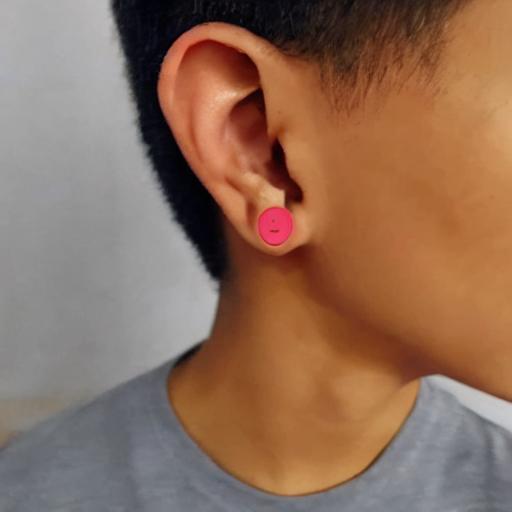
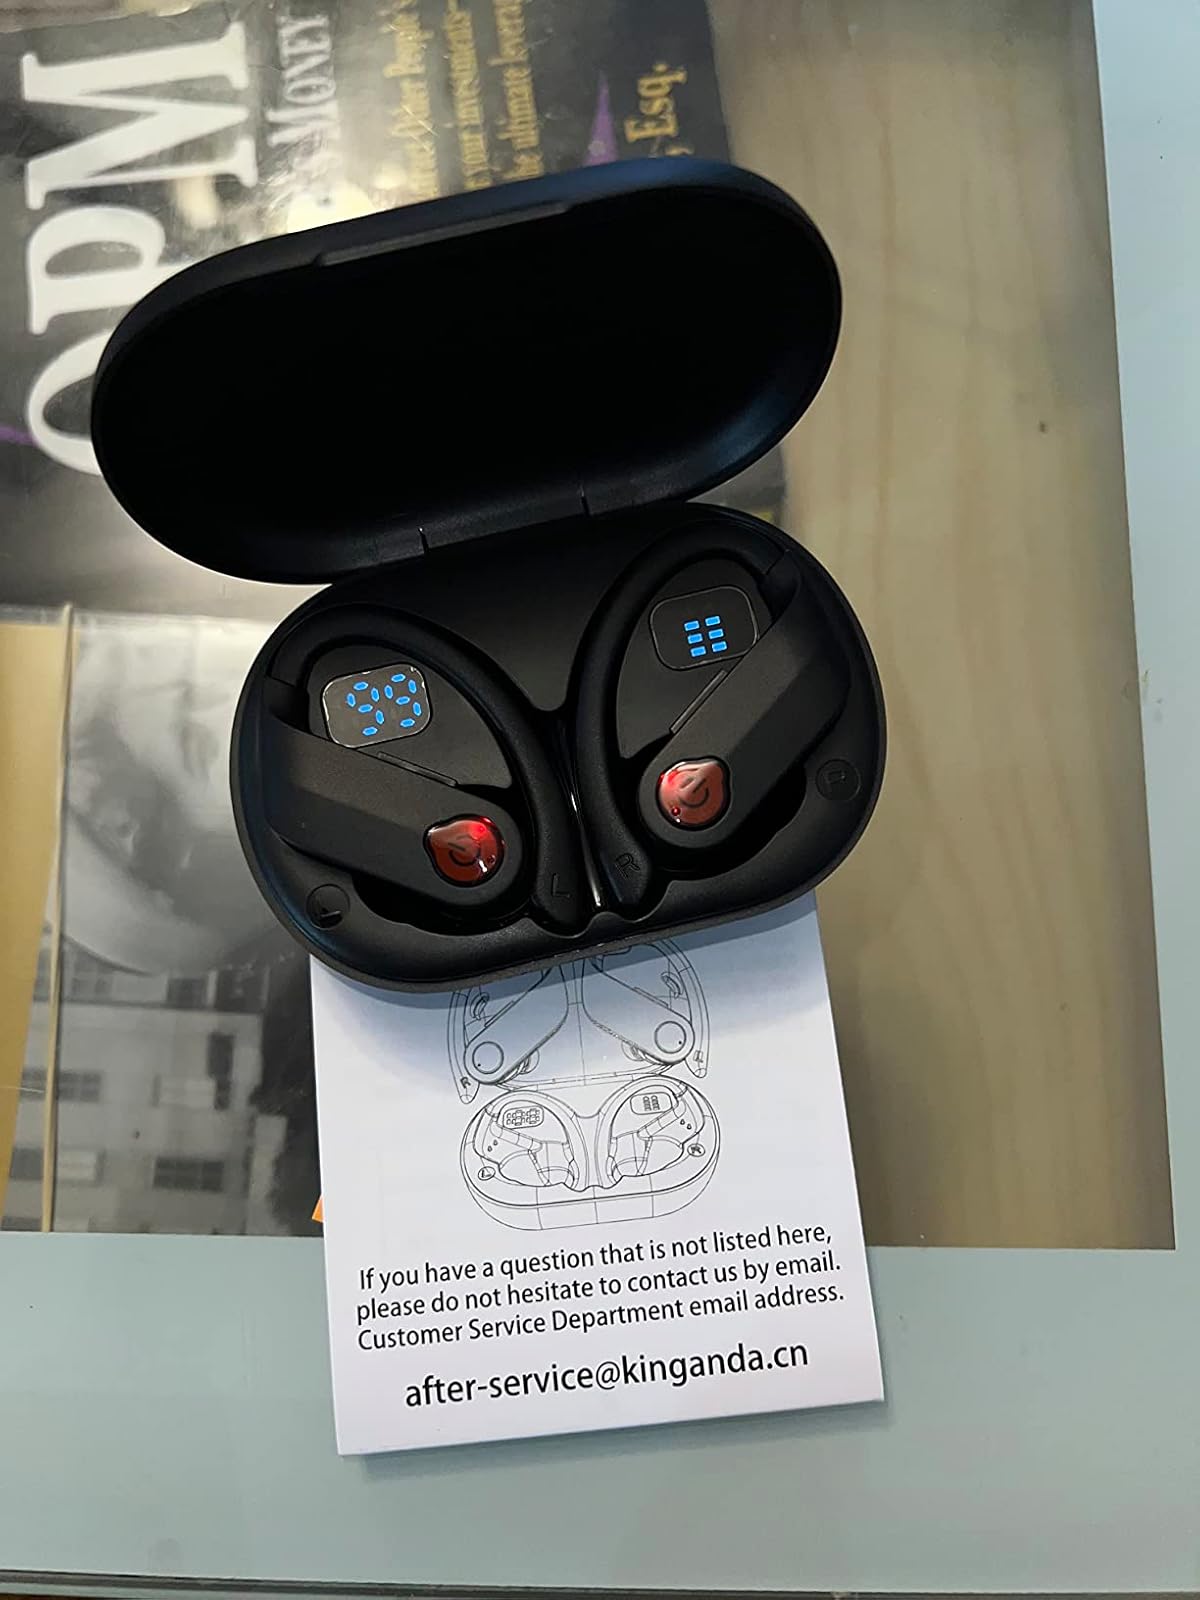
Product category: earbuds
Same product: no